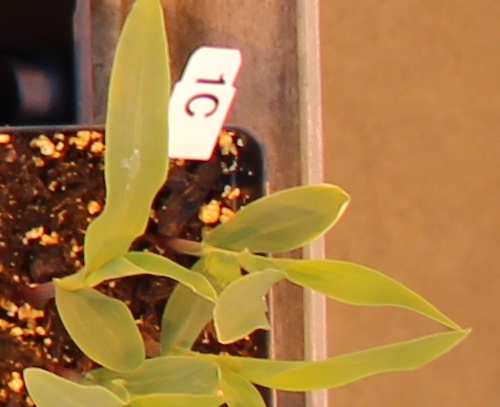
Label: Corn